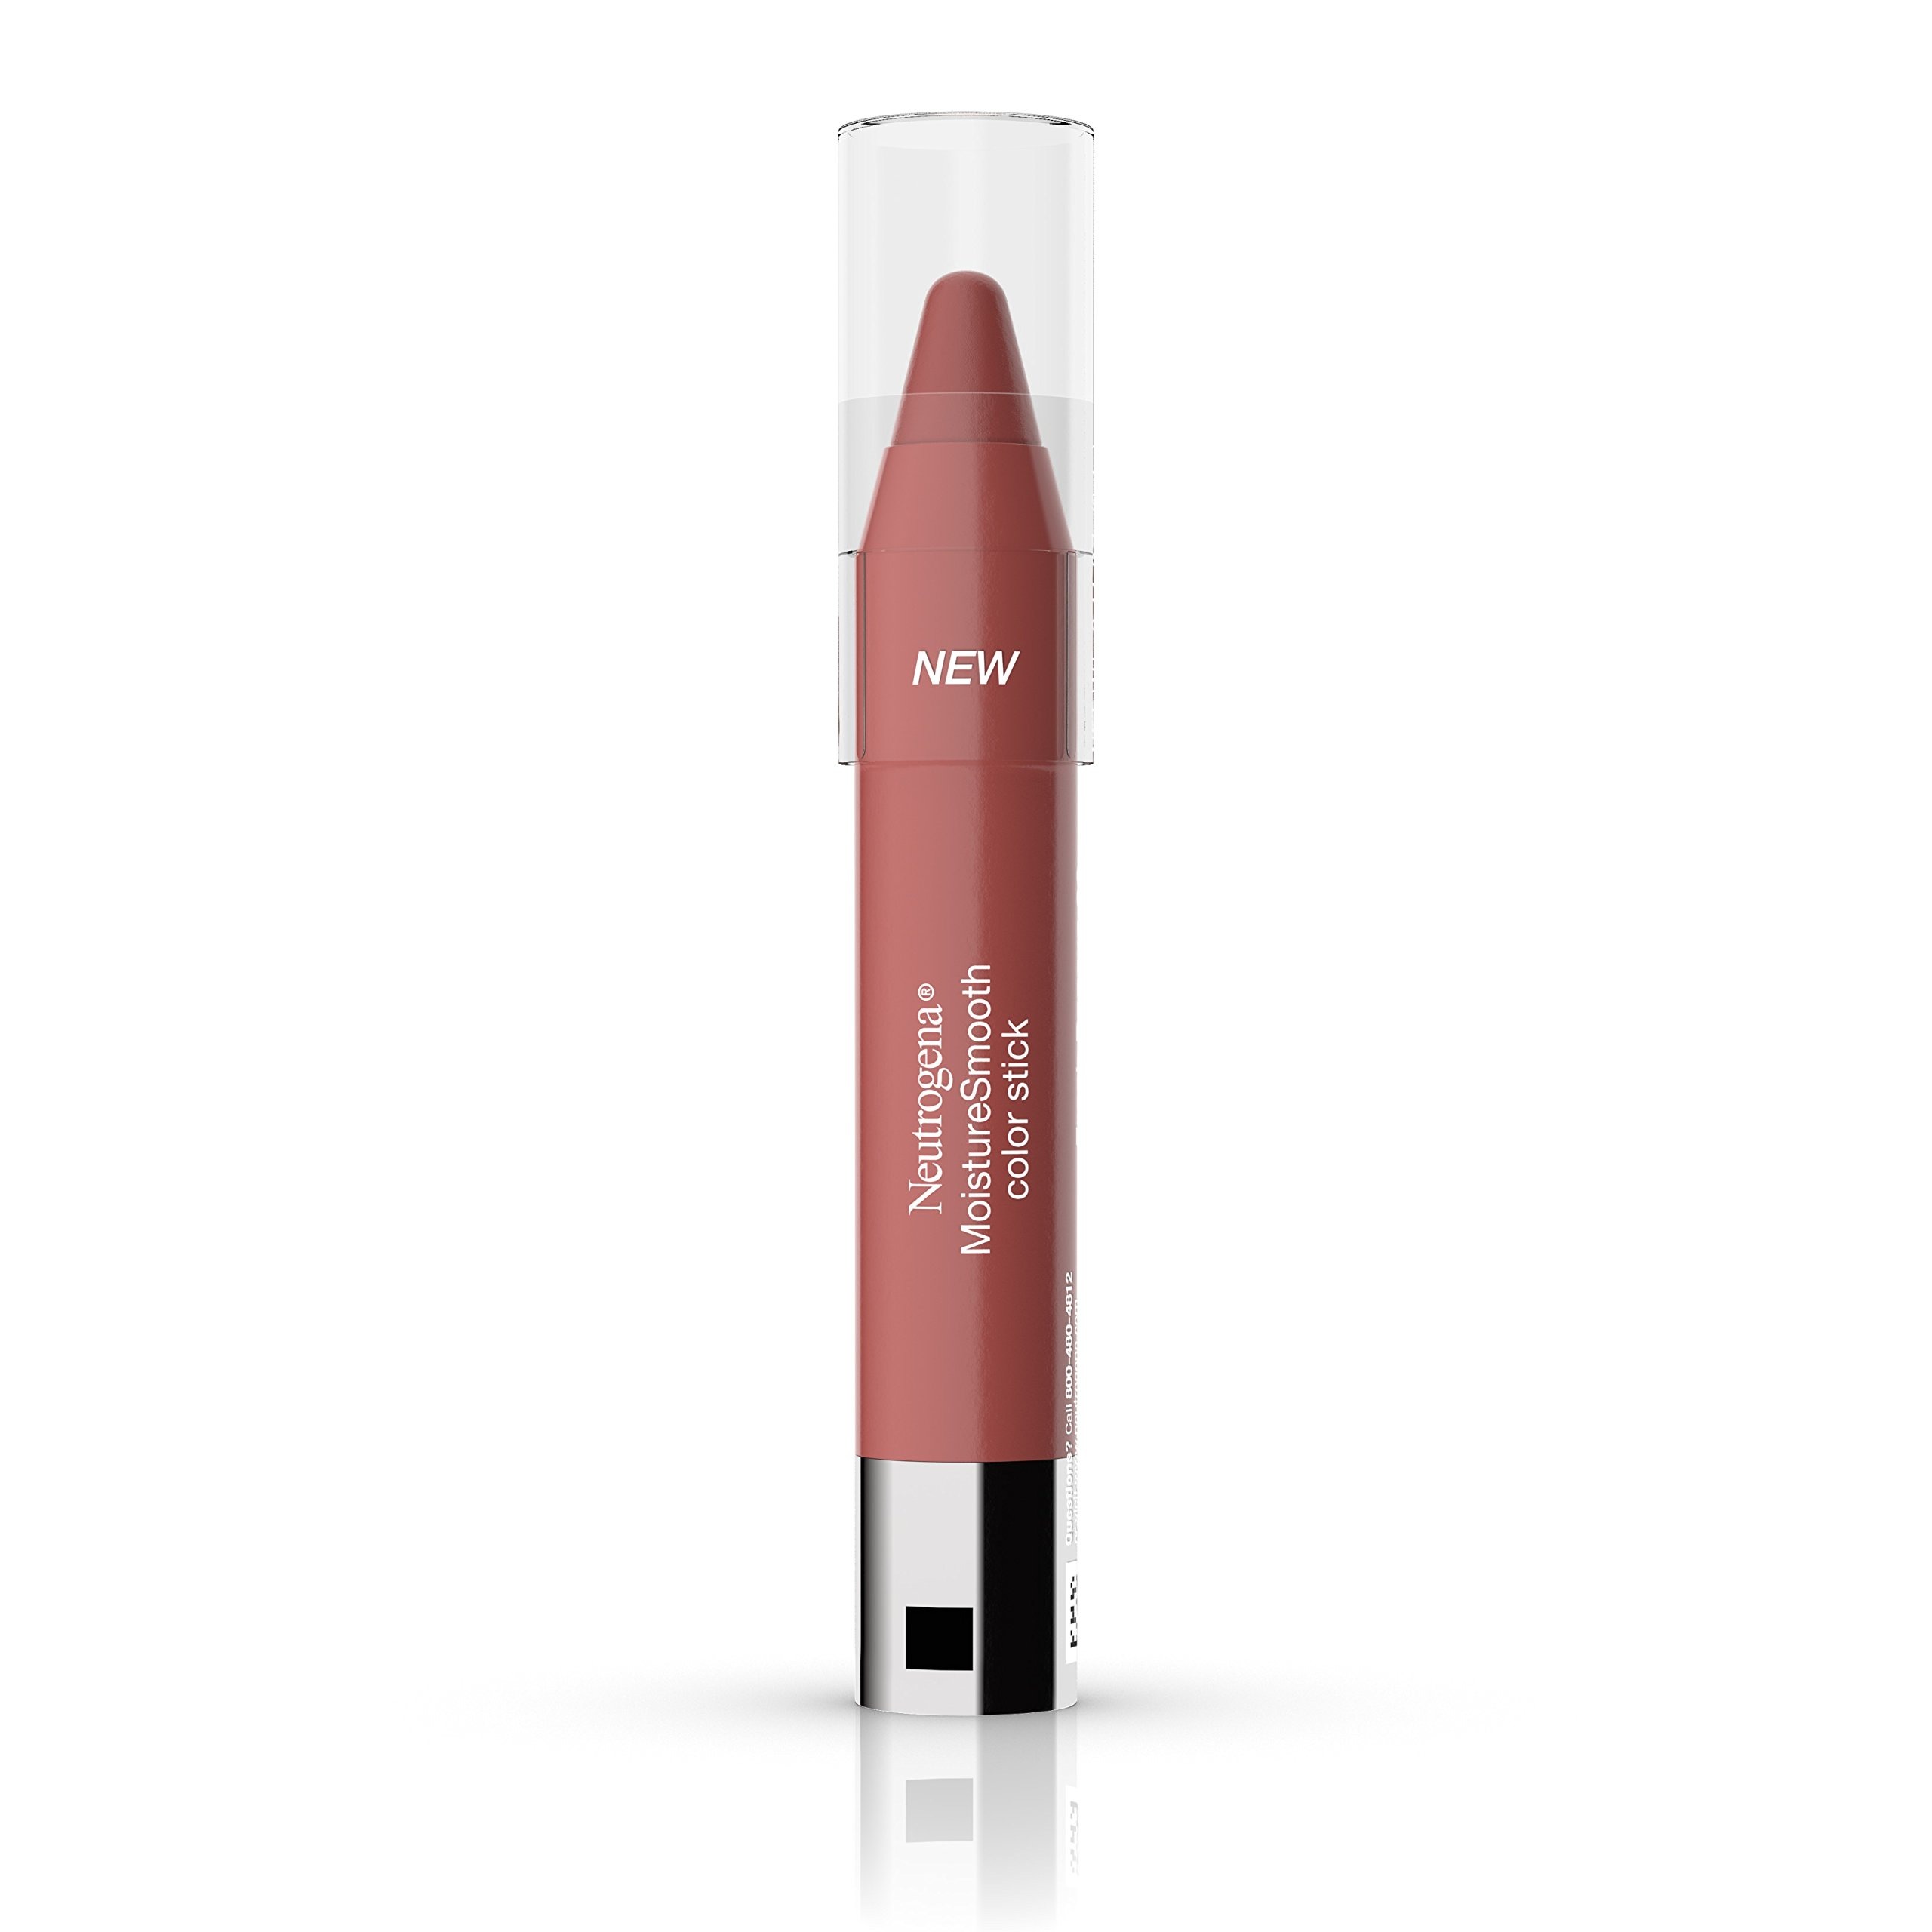
Item Name: Neutrogena MoistureSmooth Color Stick for Lips, Moisturizing and Conditioning Lipstick with a Balm-Like Formula, Nourishing Shea Butter and Fruit Extracts, 20 Fresh Papaya, .011 oz
Bullet Point 1: Moisturizing lipstick
Bullet Point 2: Moisturizes lips while conditioning them in just three days
Bullet Point 3: Lip balm makes lips feel smoother and softer even after taking it off
Bullet Point 4: Made with fruit extracts and shea butter
Bullet Point 5: Twist-Up lip color; no sharpener needed
Value: 0.011
Unit: Ounce

Price: 7.44